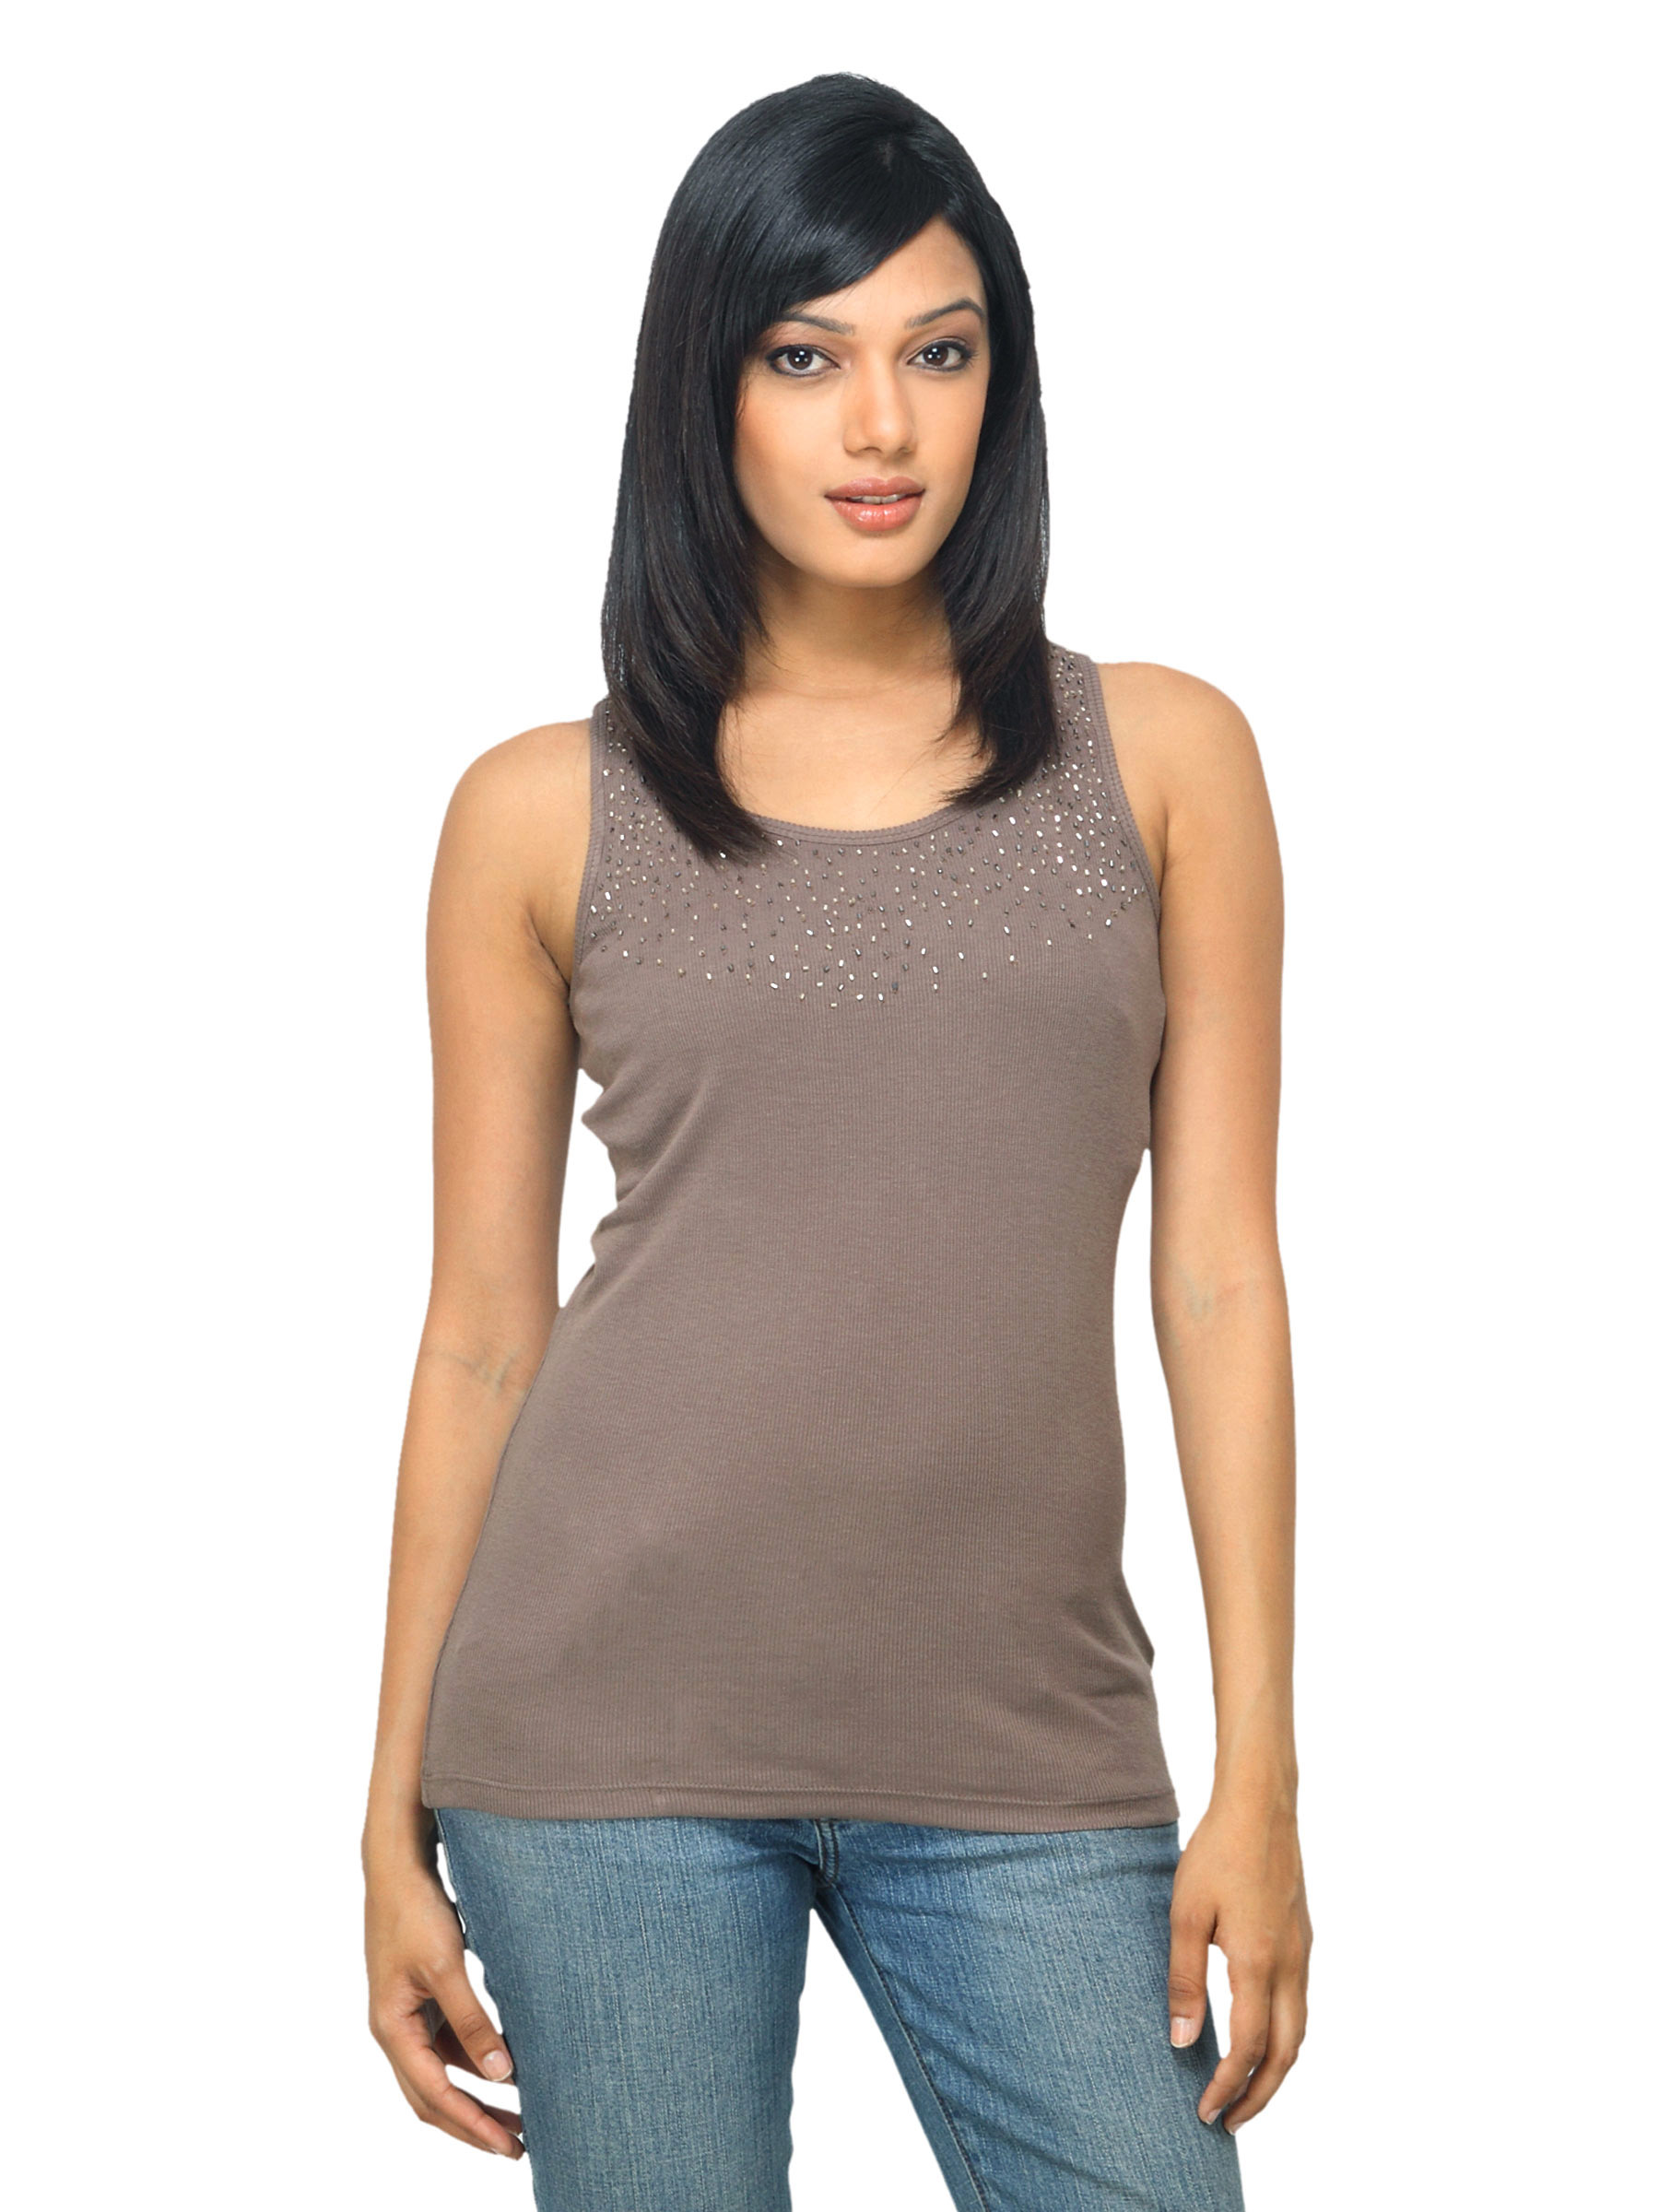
Van Heusen Woman Brown Top
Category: Apparel / Topwear / Tops
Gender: Women
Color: Brown
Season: Summer 2012
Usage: Casual